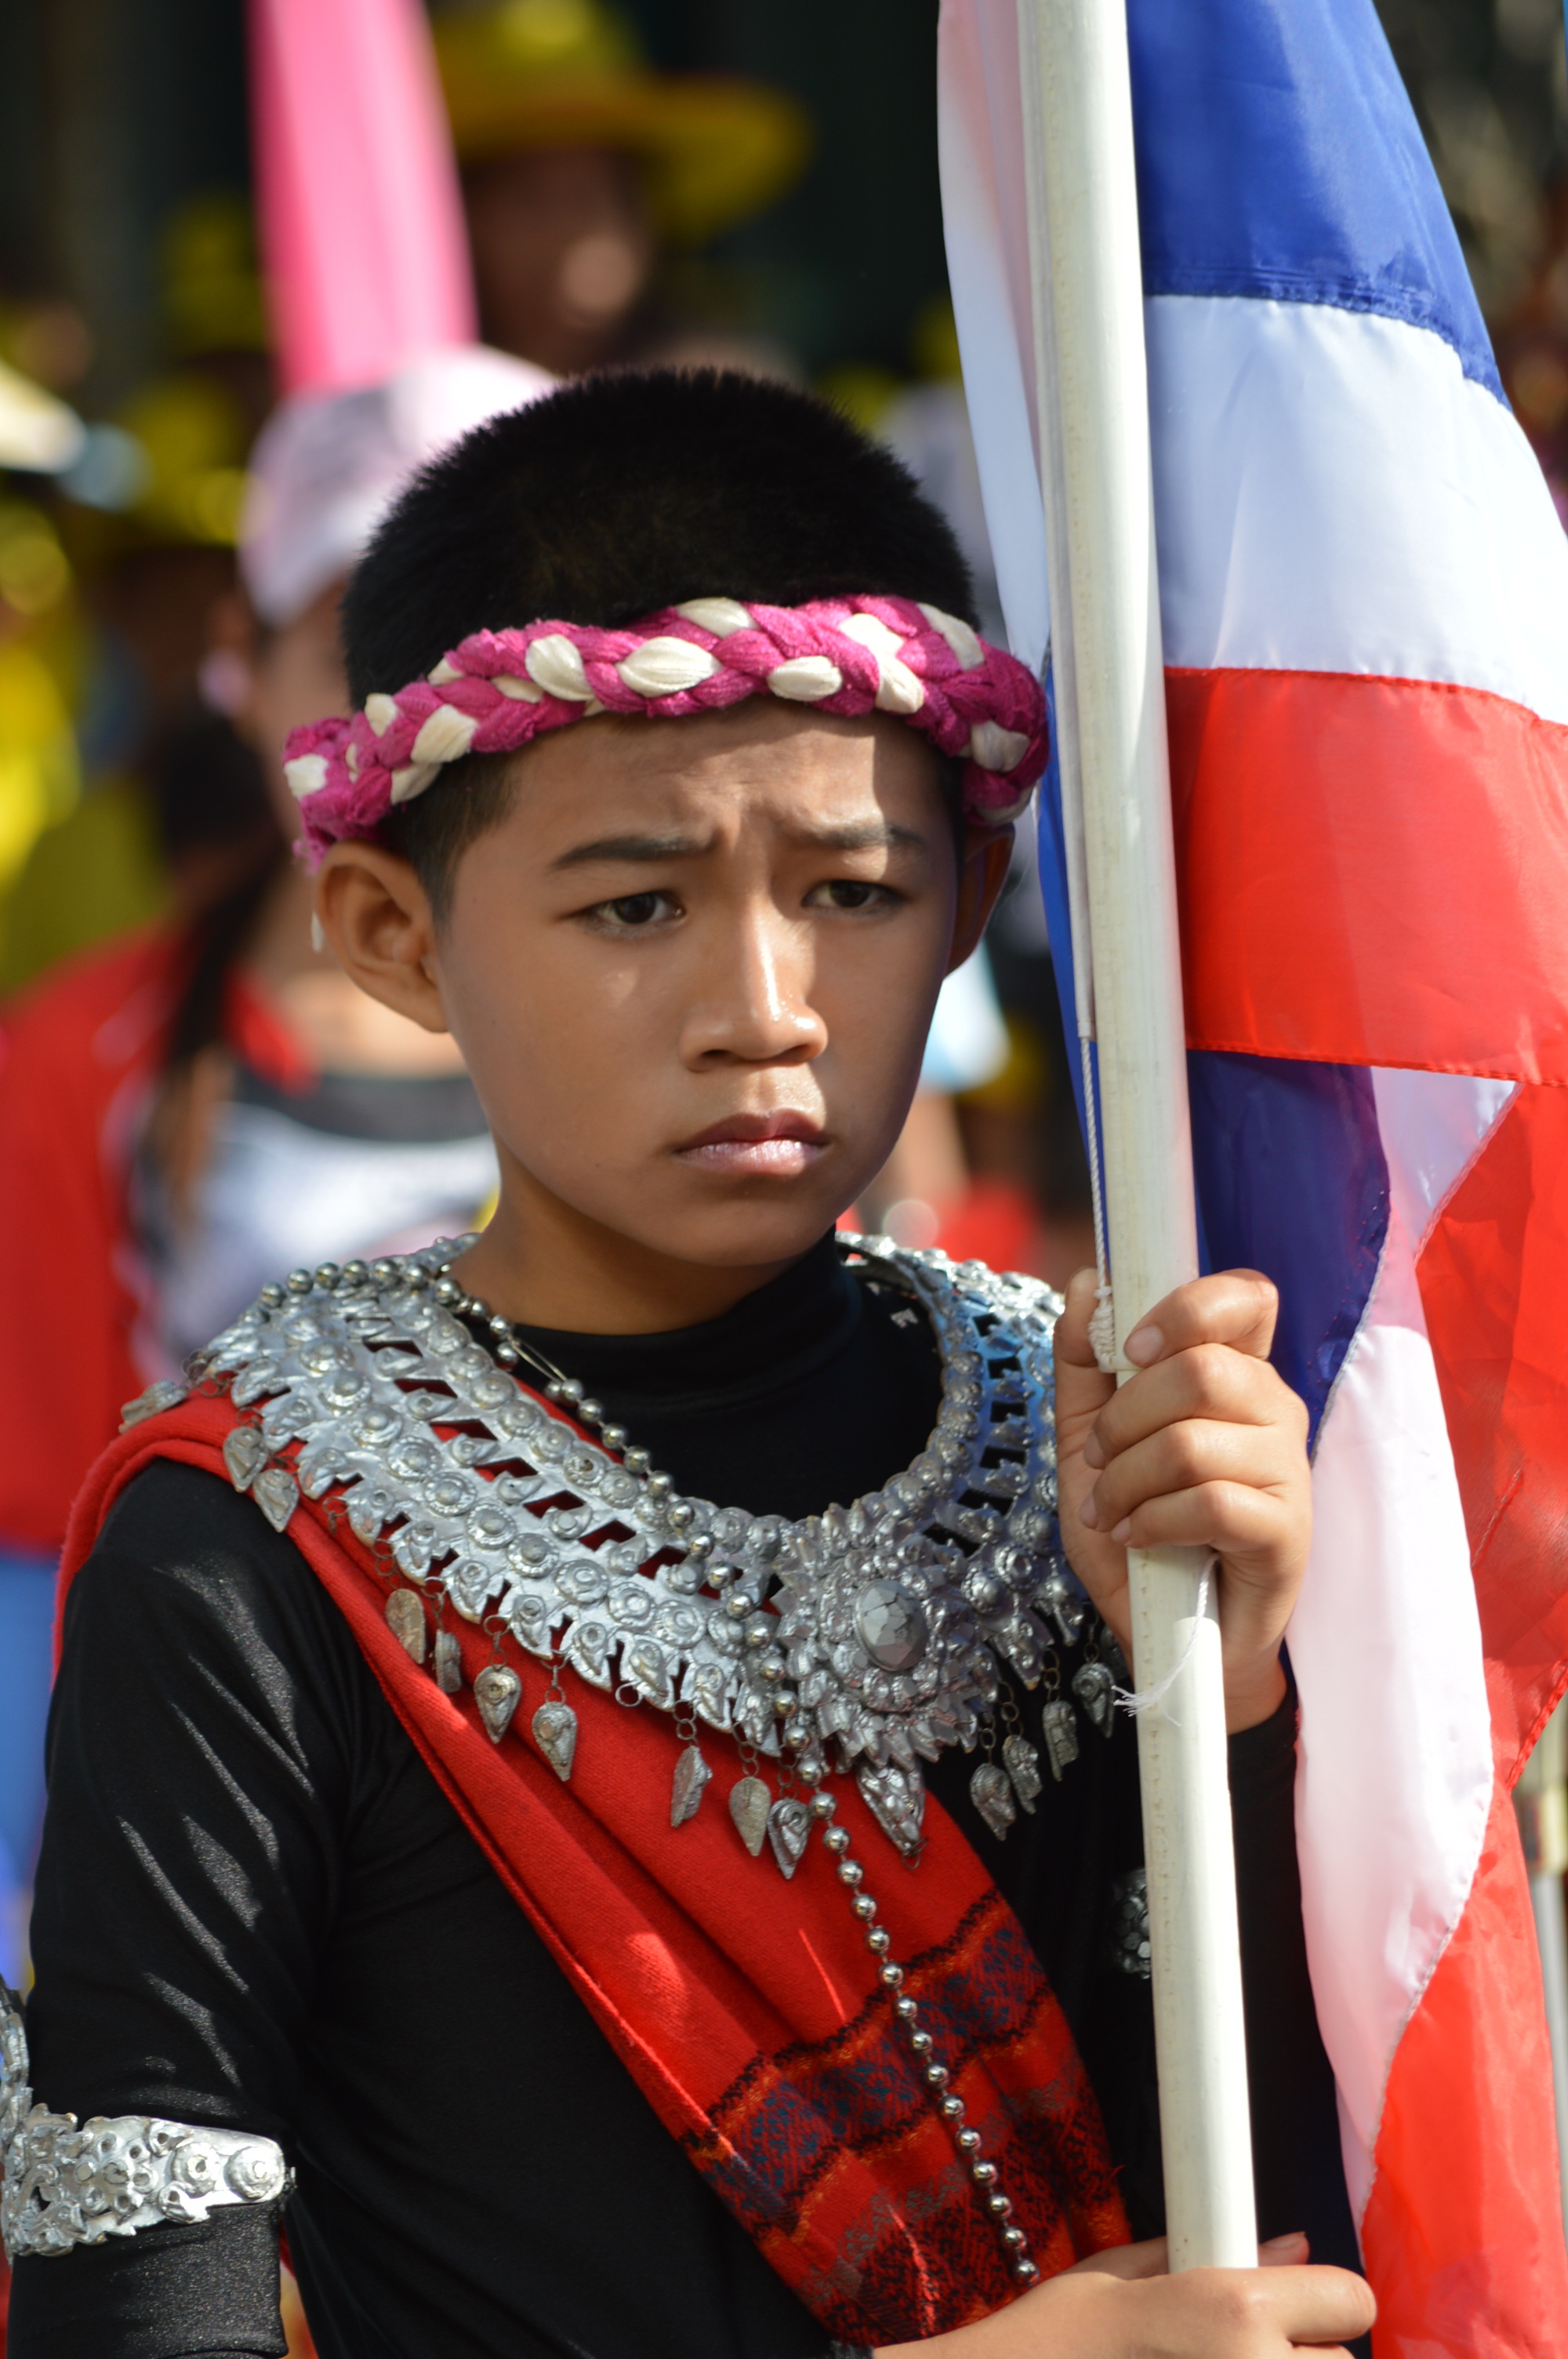
people, boy, portrait, red, youth, color, asia, child, human, face, festival, head, tradition, little boy, thailad